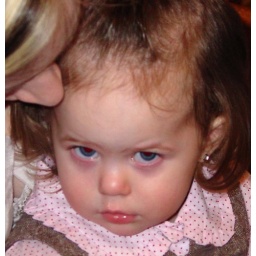
Tess didn't like our dog Lily, so this was the face we got until we shut the dog in the bedroom....